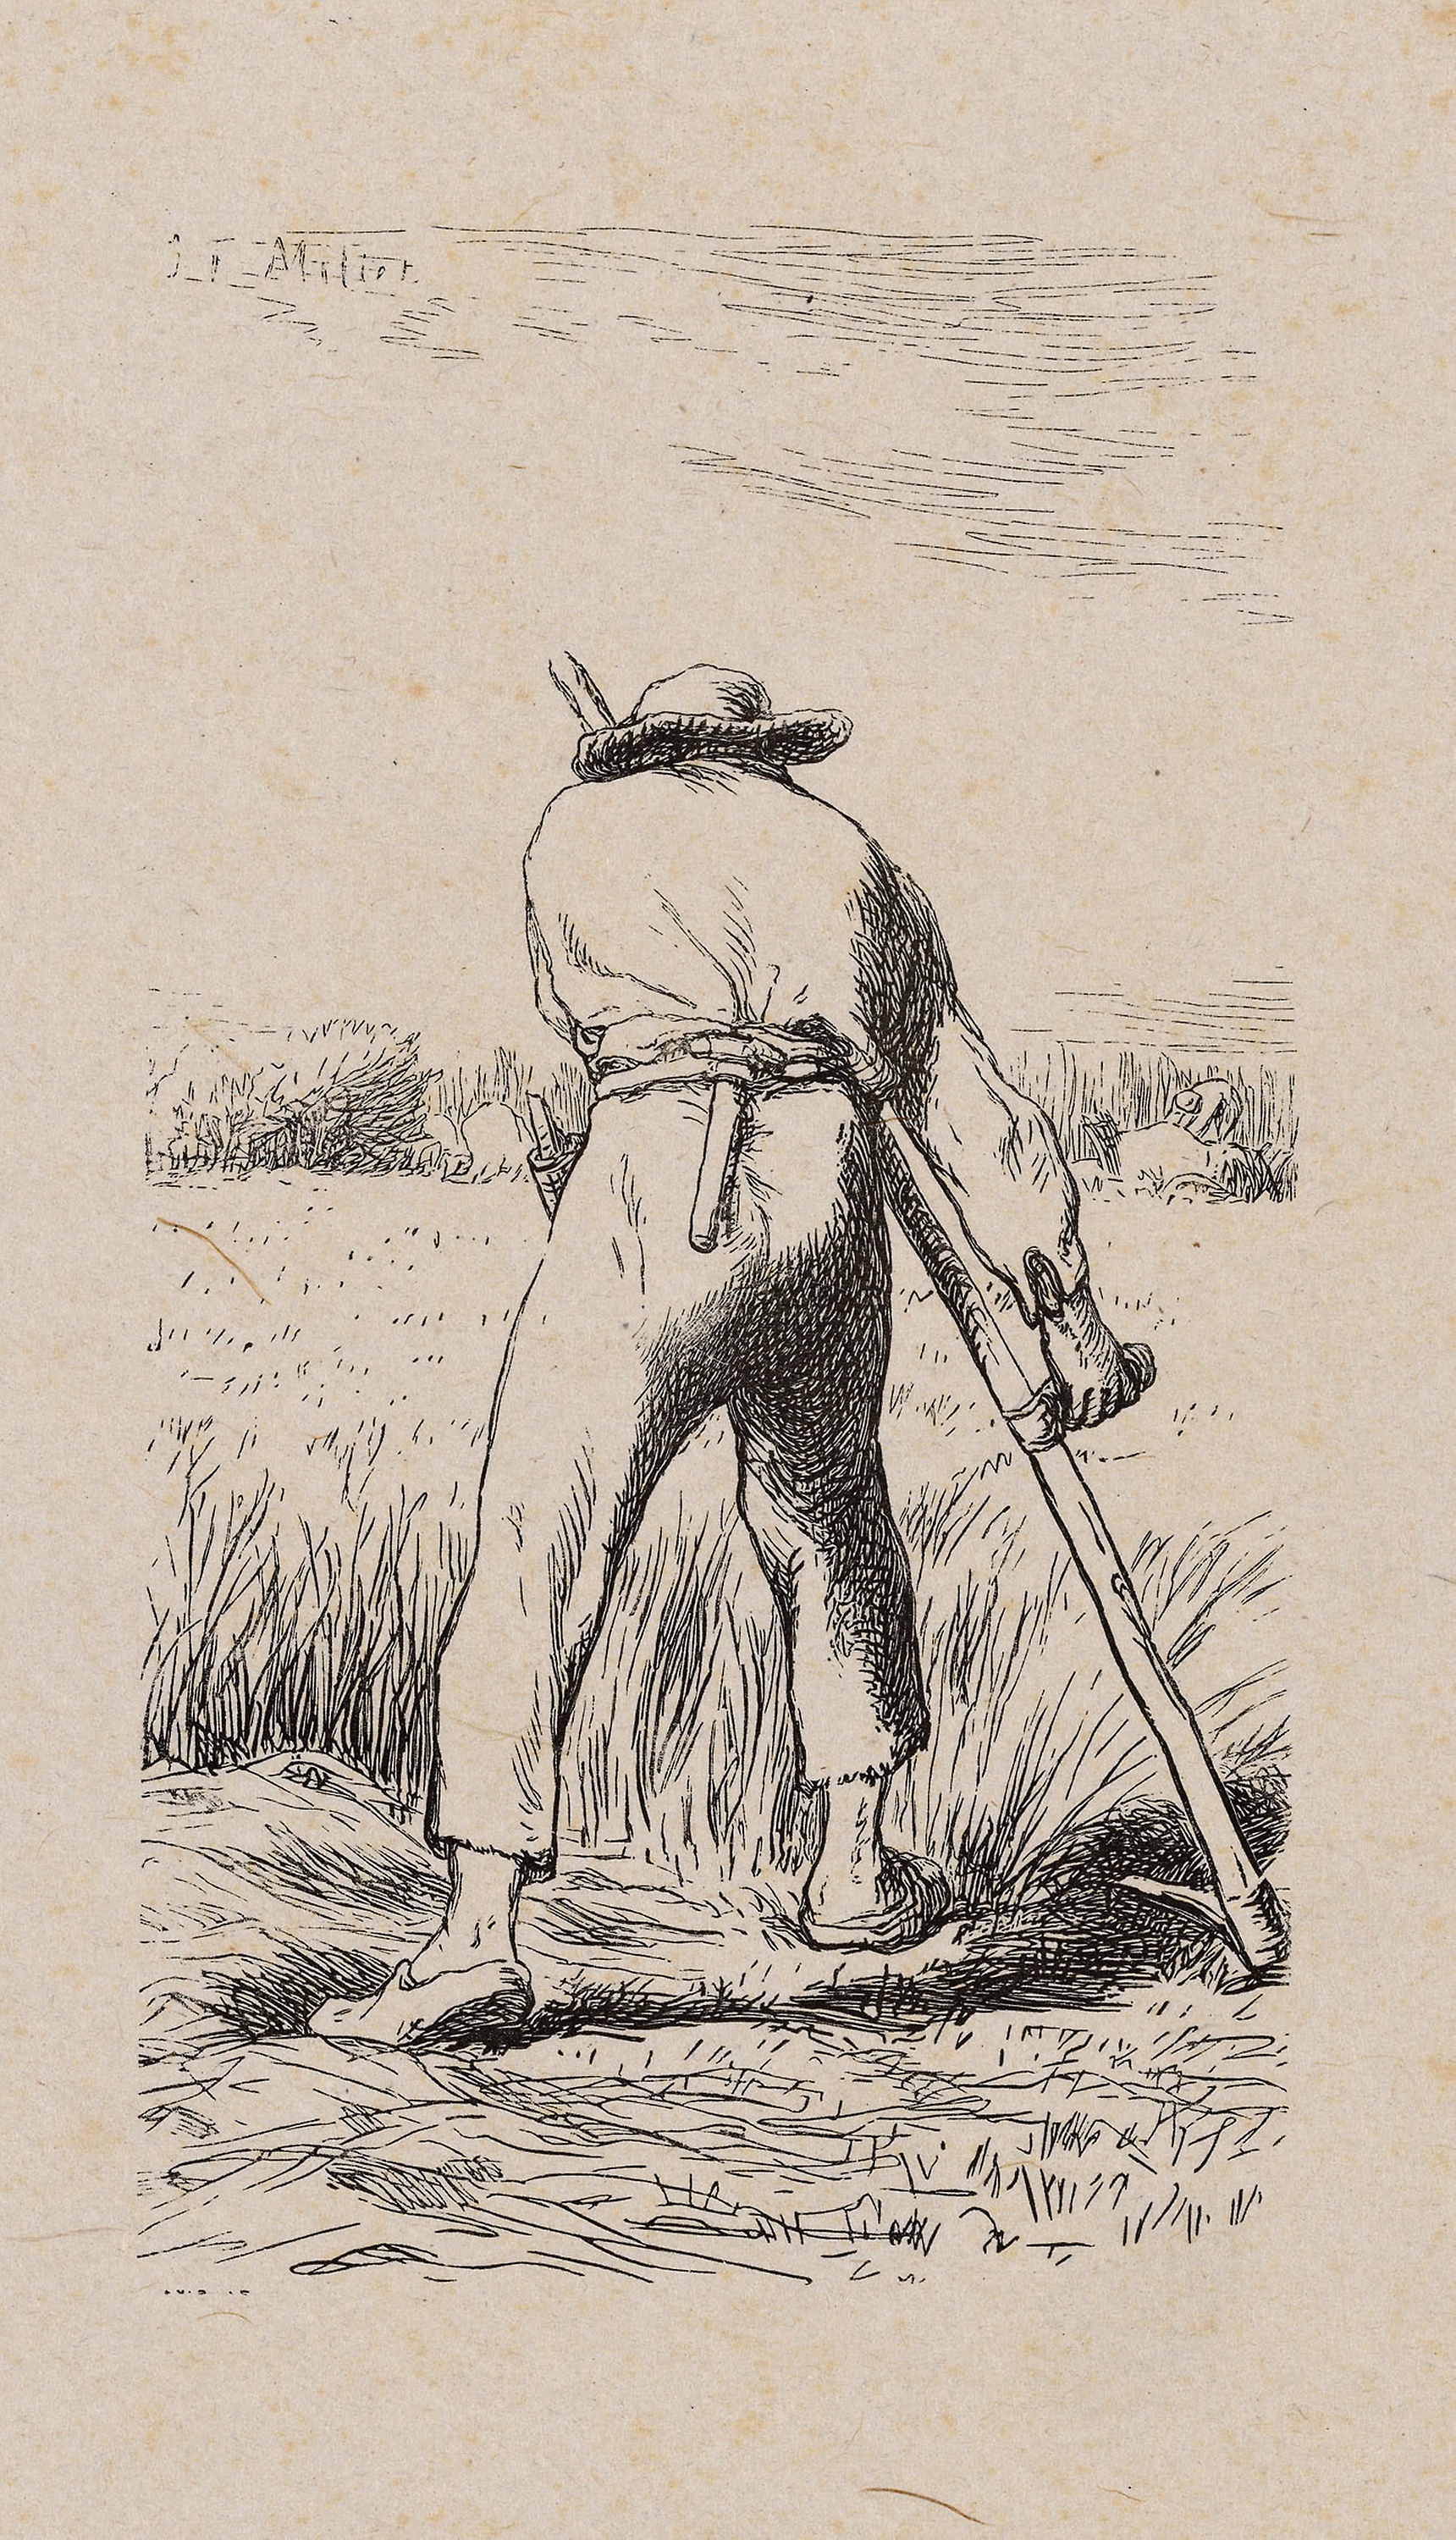
clothing, mammal, art, horse like mammal, drawing, illustration, history, artwork, sketch, costume design, visual arts